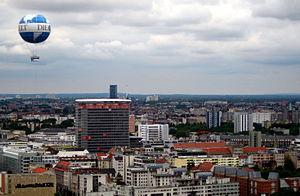
Die Welt est, avec le Süddeutsche Zeitung et le Frankfurter Allgemeine Zeitung, un des trois plus grands quotidiens allemands. Son édition du dimanche est nommée Welt am Sonntag. Le journal est distribué dans plus de 130 pays.